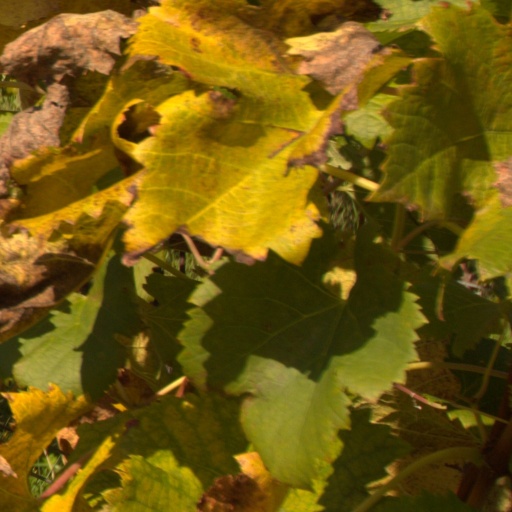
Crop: grape